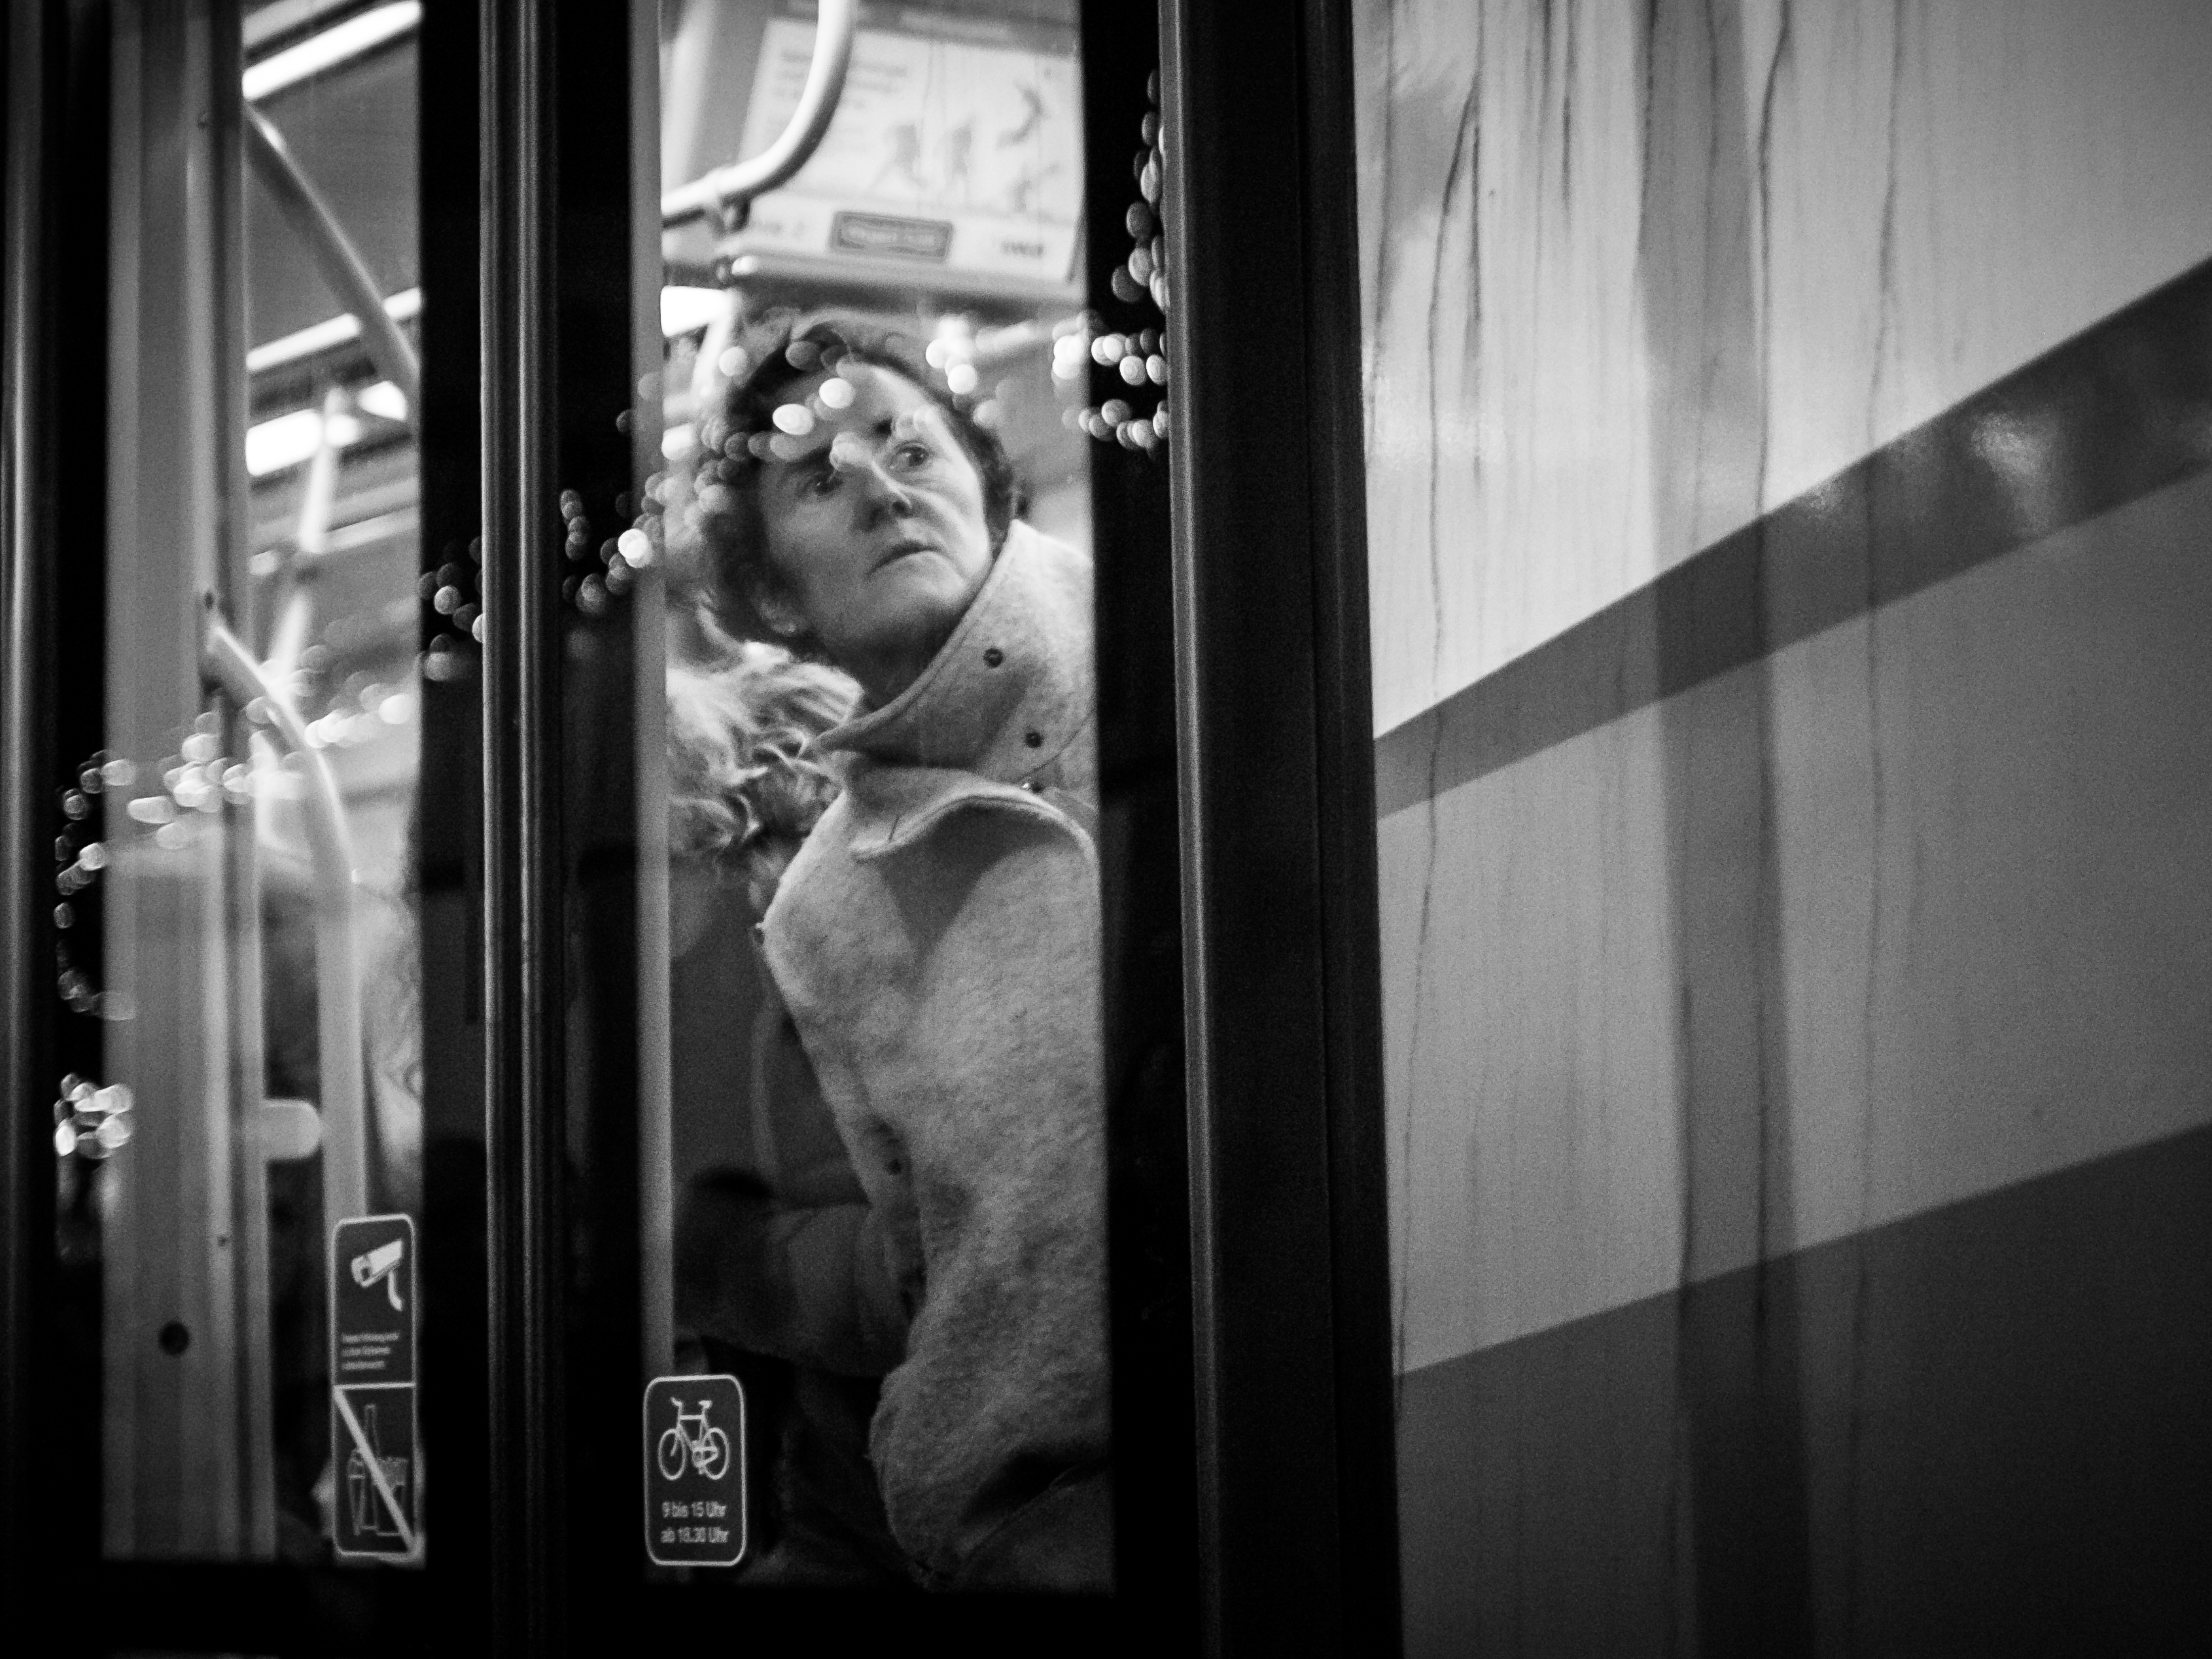
black and white, people, woman, white, street, night, photography, window, city, train, explore, tram, streetcar, evening, portrait, darkness, black, monochrome, streetphotography, flickr, bw, blackandwhite, face, project, candid, creativecommons, digital camera, trolleycar, stadt, photograph, snapshot, germany, deutschland, nacht, fenster, sw, abend, zug, scene, bayern, bavaria, schwarzweis, image, gesicht, tramway, emotion, menschen, strase, unposed, ungestellt, strasenfotografie, scheibe, frau, strasenbahn, 365, 366, augsburg, erwachsener, fujixt1, fujifilmxt1, project365, projekt, szene, adult, photoaday, pictureaday, project366, streettog, tog, zweisichtde, zweisichtig, querformat, landscapeformat, eve, 43, feeling, bahn, surprise, gef hl, verwunderung, astonishment, berraschung, monochrome photography, film noir